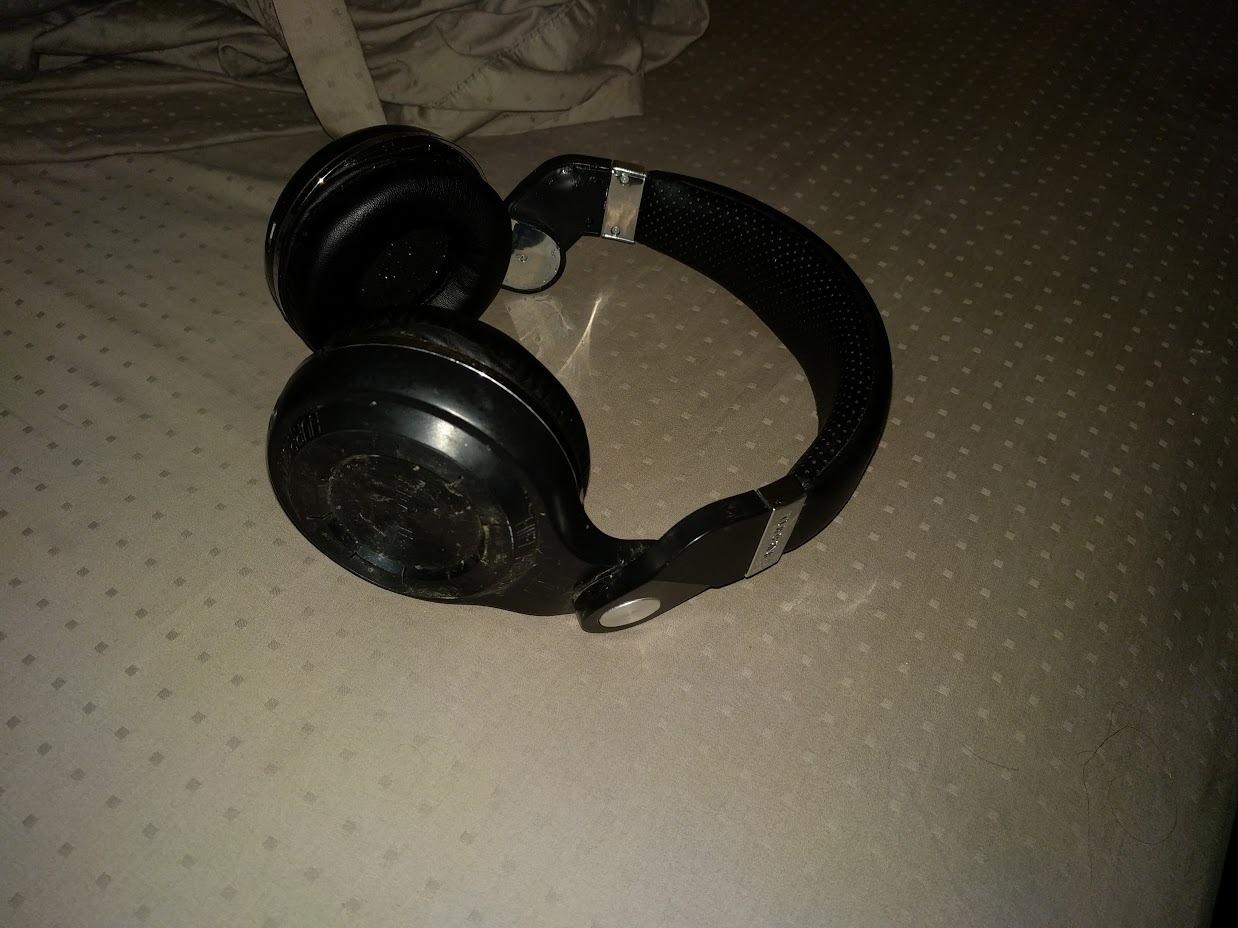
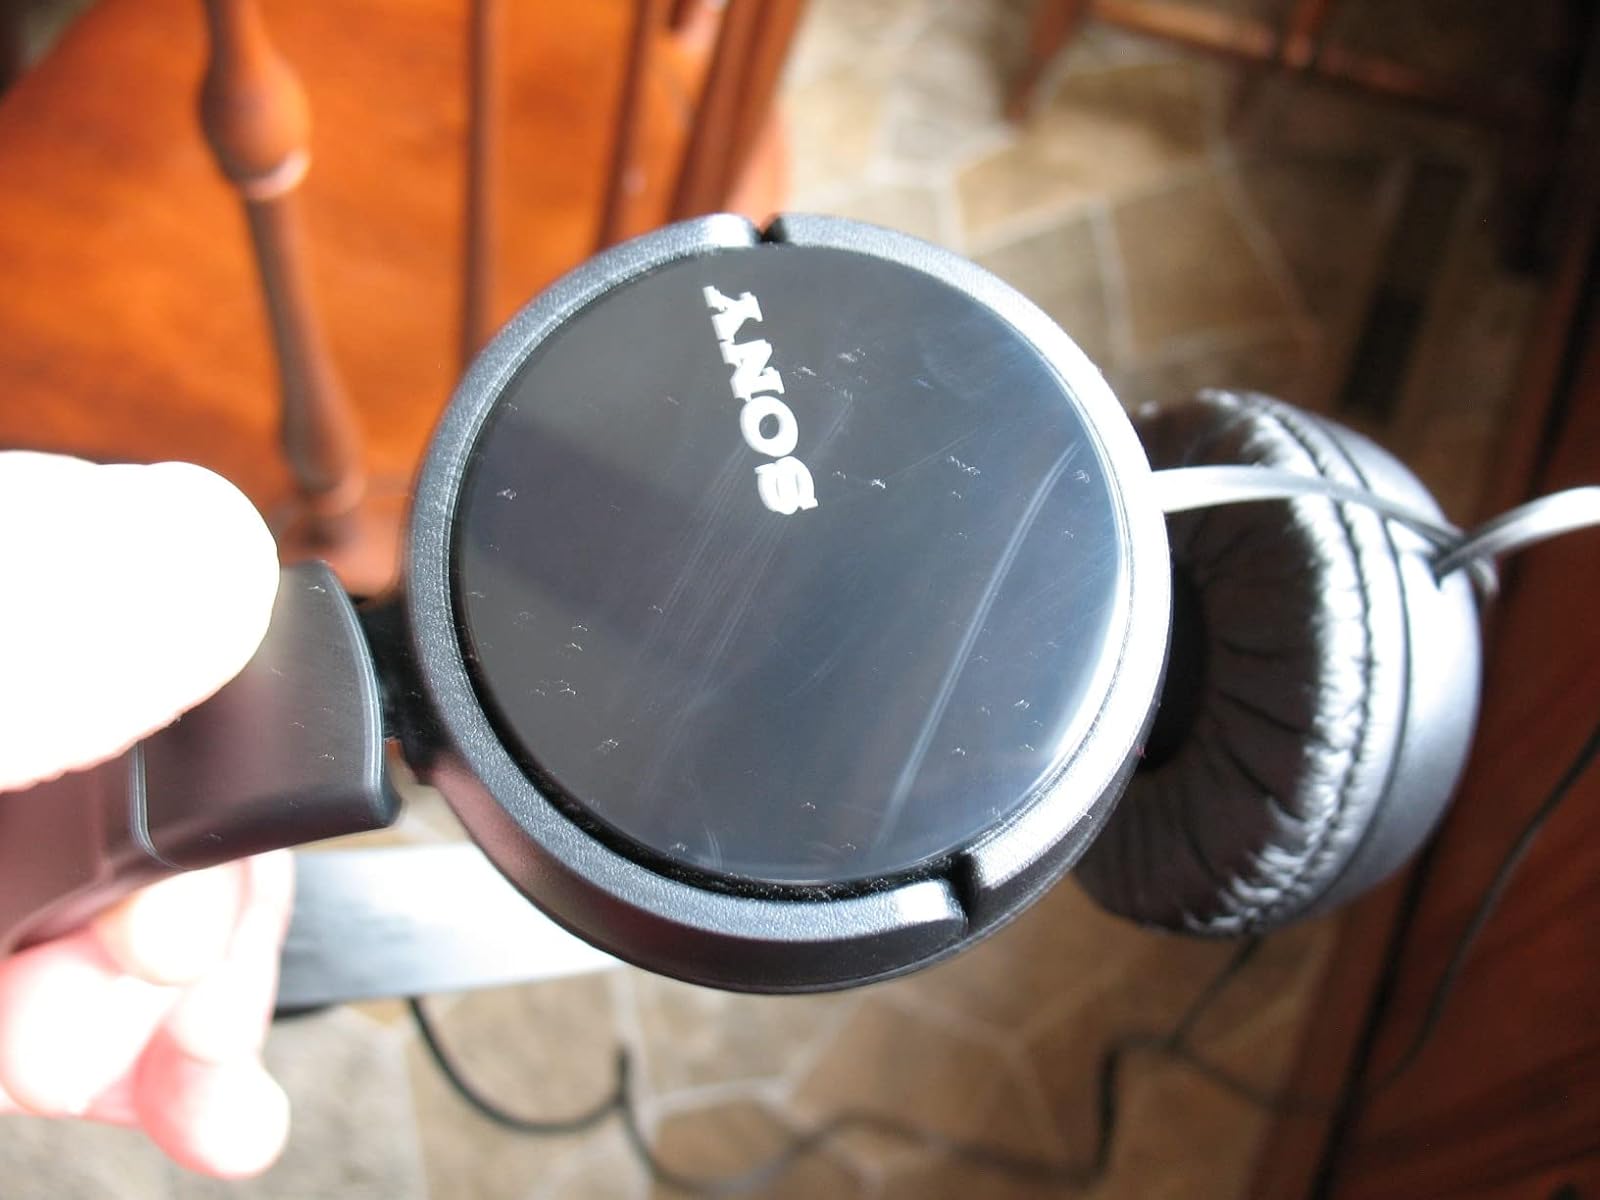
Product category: headphones
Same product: no